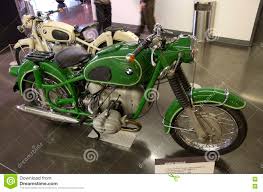
Vehicle type: Motorcycles